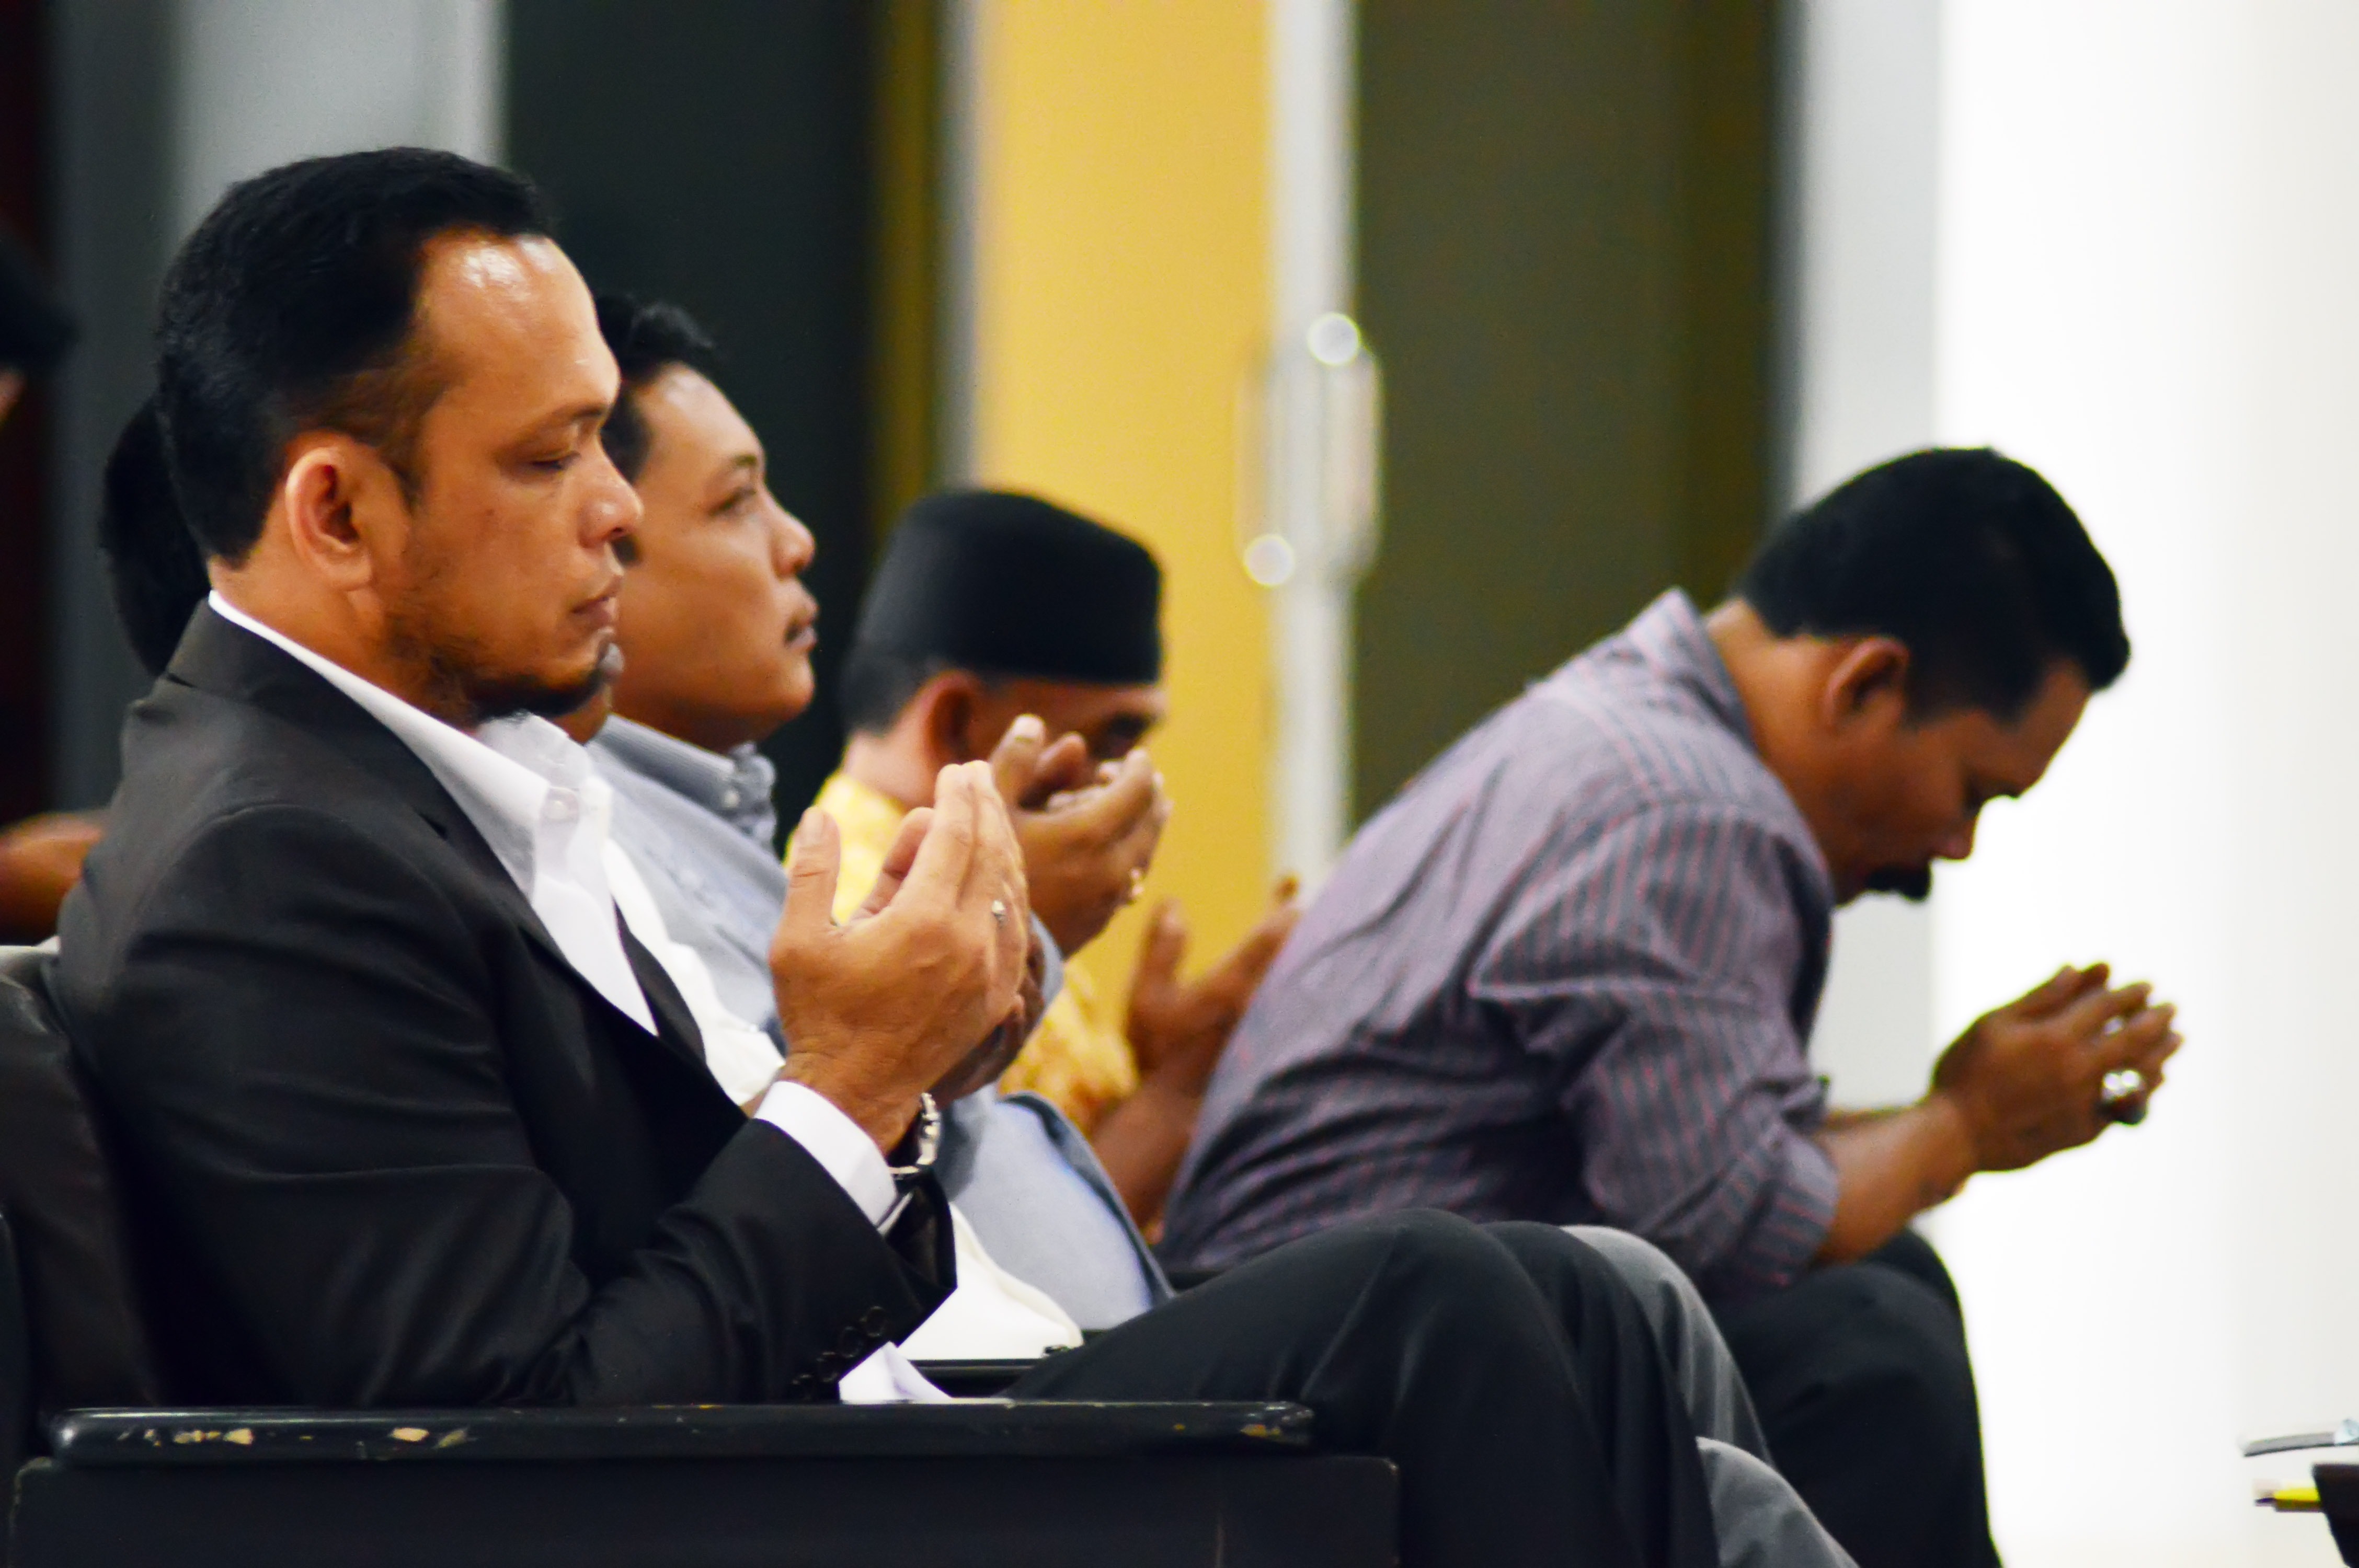
man, person, people, waiting, sitting, human, conversation, men, speech, adult, businessman